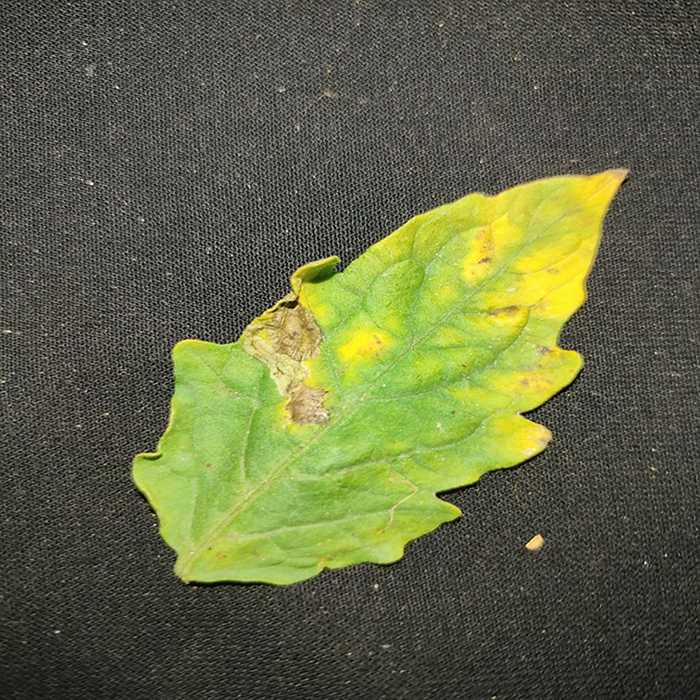
Plant: Tomato
Label: Tomato Bacterial spot